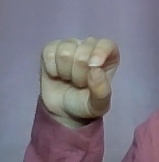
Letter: fa